Giovanni Antonio Battarra

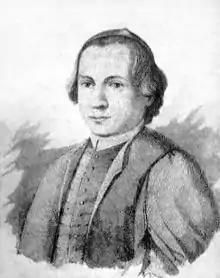
Giovanni Battarra portrait

Giovanni Antonio Battarra (Coriano, 9 June 1714 – Rimini, 8 November 1789) was an Italian priest, naturalist, and mycologist. In 1755, he published "Fungorum Agri Ariminensis Historia", consisting of 80 pages and illustrated with 40 copper plates drawn and engraved by himself, in which he described 248 species of fungi.